Violet Jessop

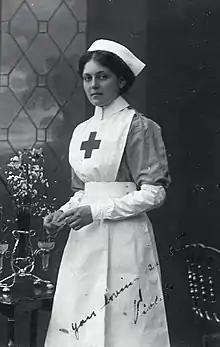
Jessop in her Voluntary Aid Detachment uniform while assigned to HMHS "Britannic".

Violet Constance Jessop (2 October 1887 – 5 May 1971) was an Irish-Argentine ocean liner stewardess and Voluntary Aid Detachment nurse in the early 20th century. Jessop is best known for having survived the sinking of both RMS "Titanic" in 1912 and her sister ship in 1916, as well as having been aboard the eldest of the three sister ships, , when it collided with the British warship in 1911.